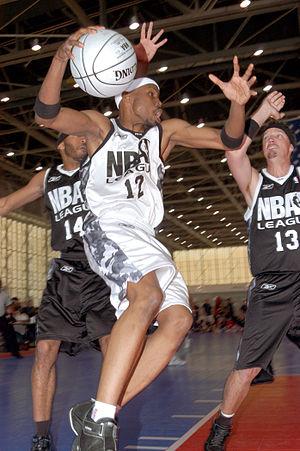
Wood Harris (en blanc).
Sherwin David Harris dit Wood Harris, est un acteur américain né le 17 octobre 1969 à Chicago dans l’Illinois. Il est le frère de Steve Harris, lui aussi acteur. Il est principalement connu pour avoir interprété le rôle de Julius Campbell dans le film Le Plus Beau des combats, sorti en 2000, ainsi que pour avoir incarné le baron de la drogue Avon Barksdale dans la série Sur écoute.
Empire est une série télévisée américaine en 102 épisodes de 45 minutes créée par Lee Daniels et Danny Strong et diffusée entre le 7 janvier 2015 et le 21 avril 2020 sur le réseau Fox et au Canada en simultané sur Omni Television pour la première saison, puis une heure en avance, pour la moitié de la seconde saison sur Citytv, puis sur le service Shomi, et en simultané sur CHCH-DT à partir de la quatrième saison.